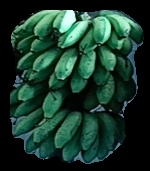
Variety: rasbale
Grade: grade2